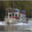
Label: ship